Central Park station (RTD)

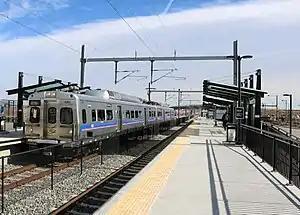
A Union Station bound train at Central Park station.

Central Park is a Regional Transportation District (RTD) commuter rail and bus station on the A Line in the Central Park neighborhood of Denver, Colorado. The station is the third eastbound station from Union Station in Downtown Denver and fourth westbound from Denver International Airport. The station is about 13 minutes from Downtown Denver and 24 minutes from Denver International Airport.